Diego Gómez (journalist)

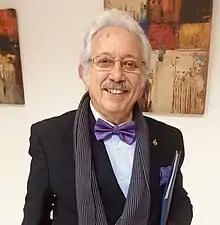
Diego Gómez in 2015.

Diego Gómez Cabrera (1936 – 3 March 2021) was a Spanish journalist, actor, editor, television presenter and broadcaster.